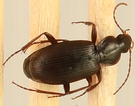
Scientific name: Calathus advena
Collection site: Rocky Mountains NEON (RMNP), plot RMNP_014